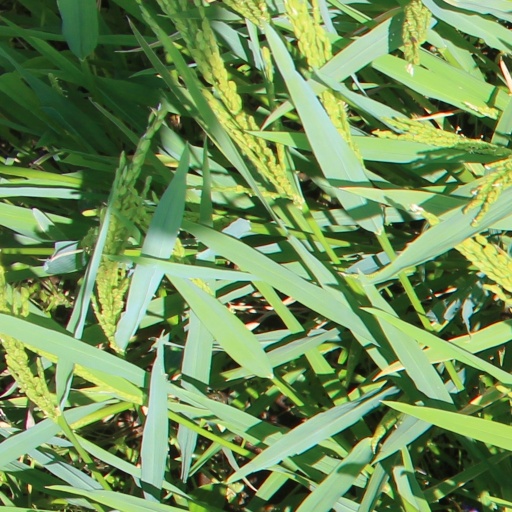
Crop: rice